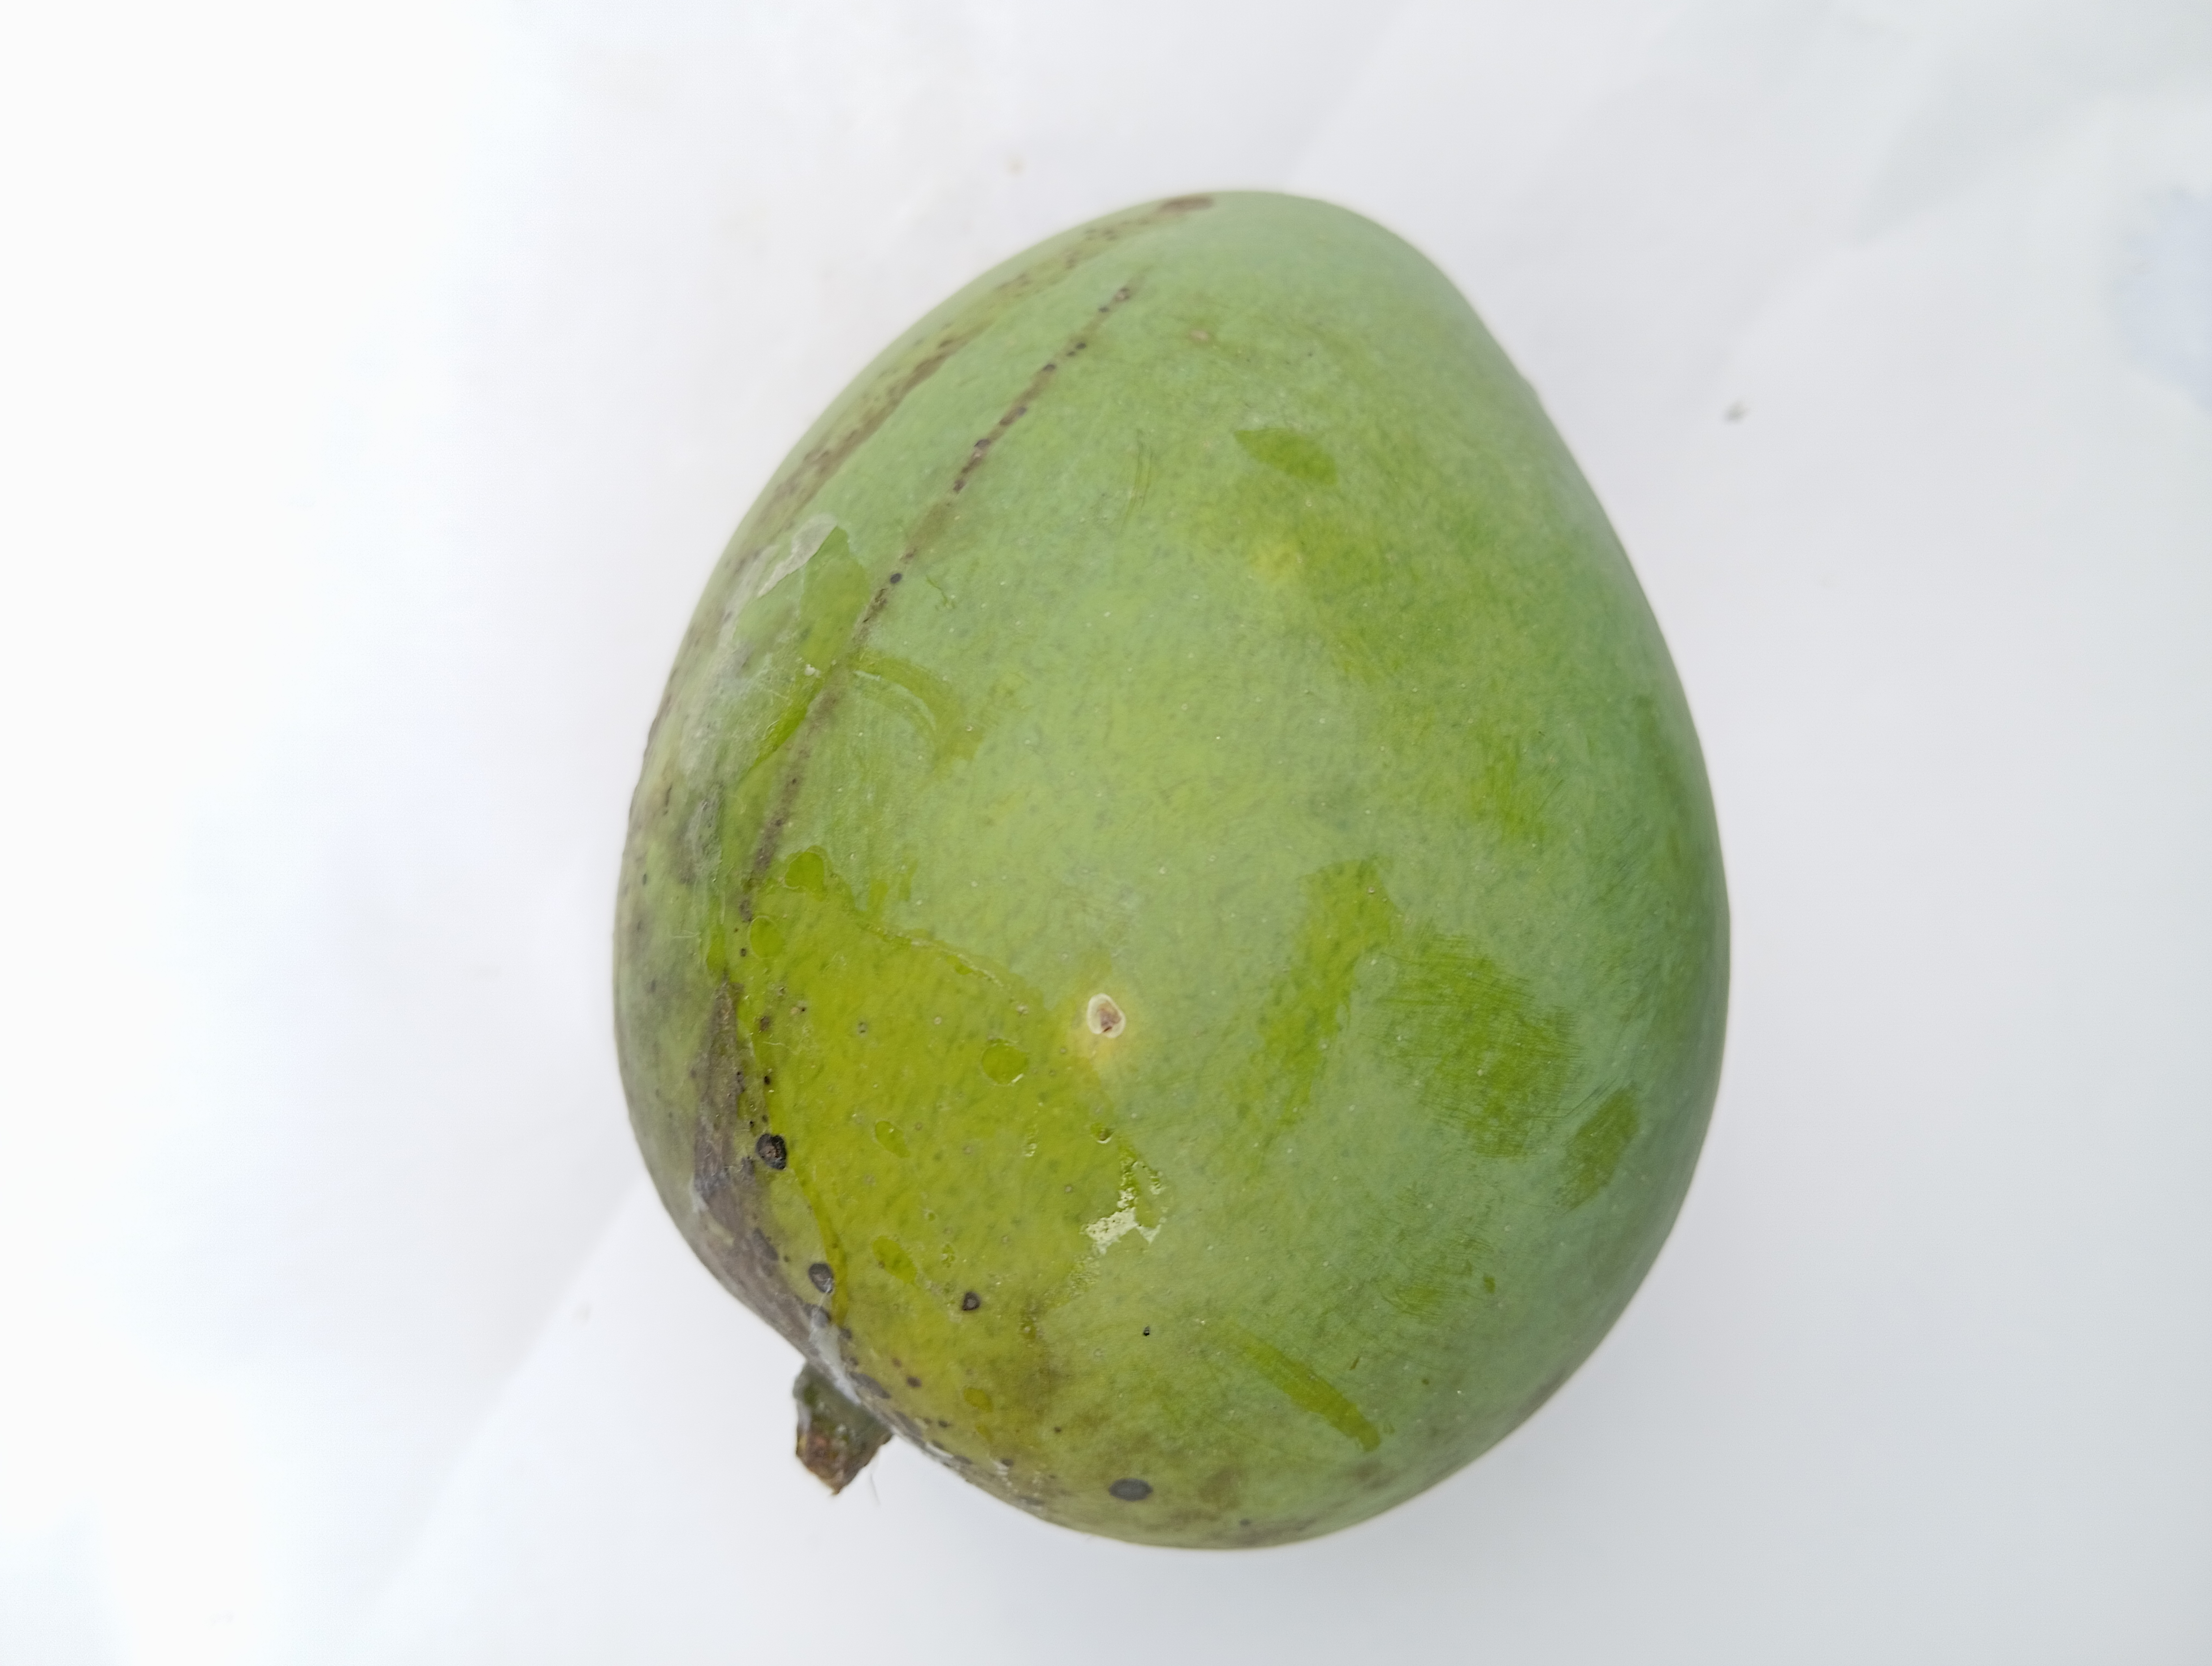
Mango variety: Harivanga